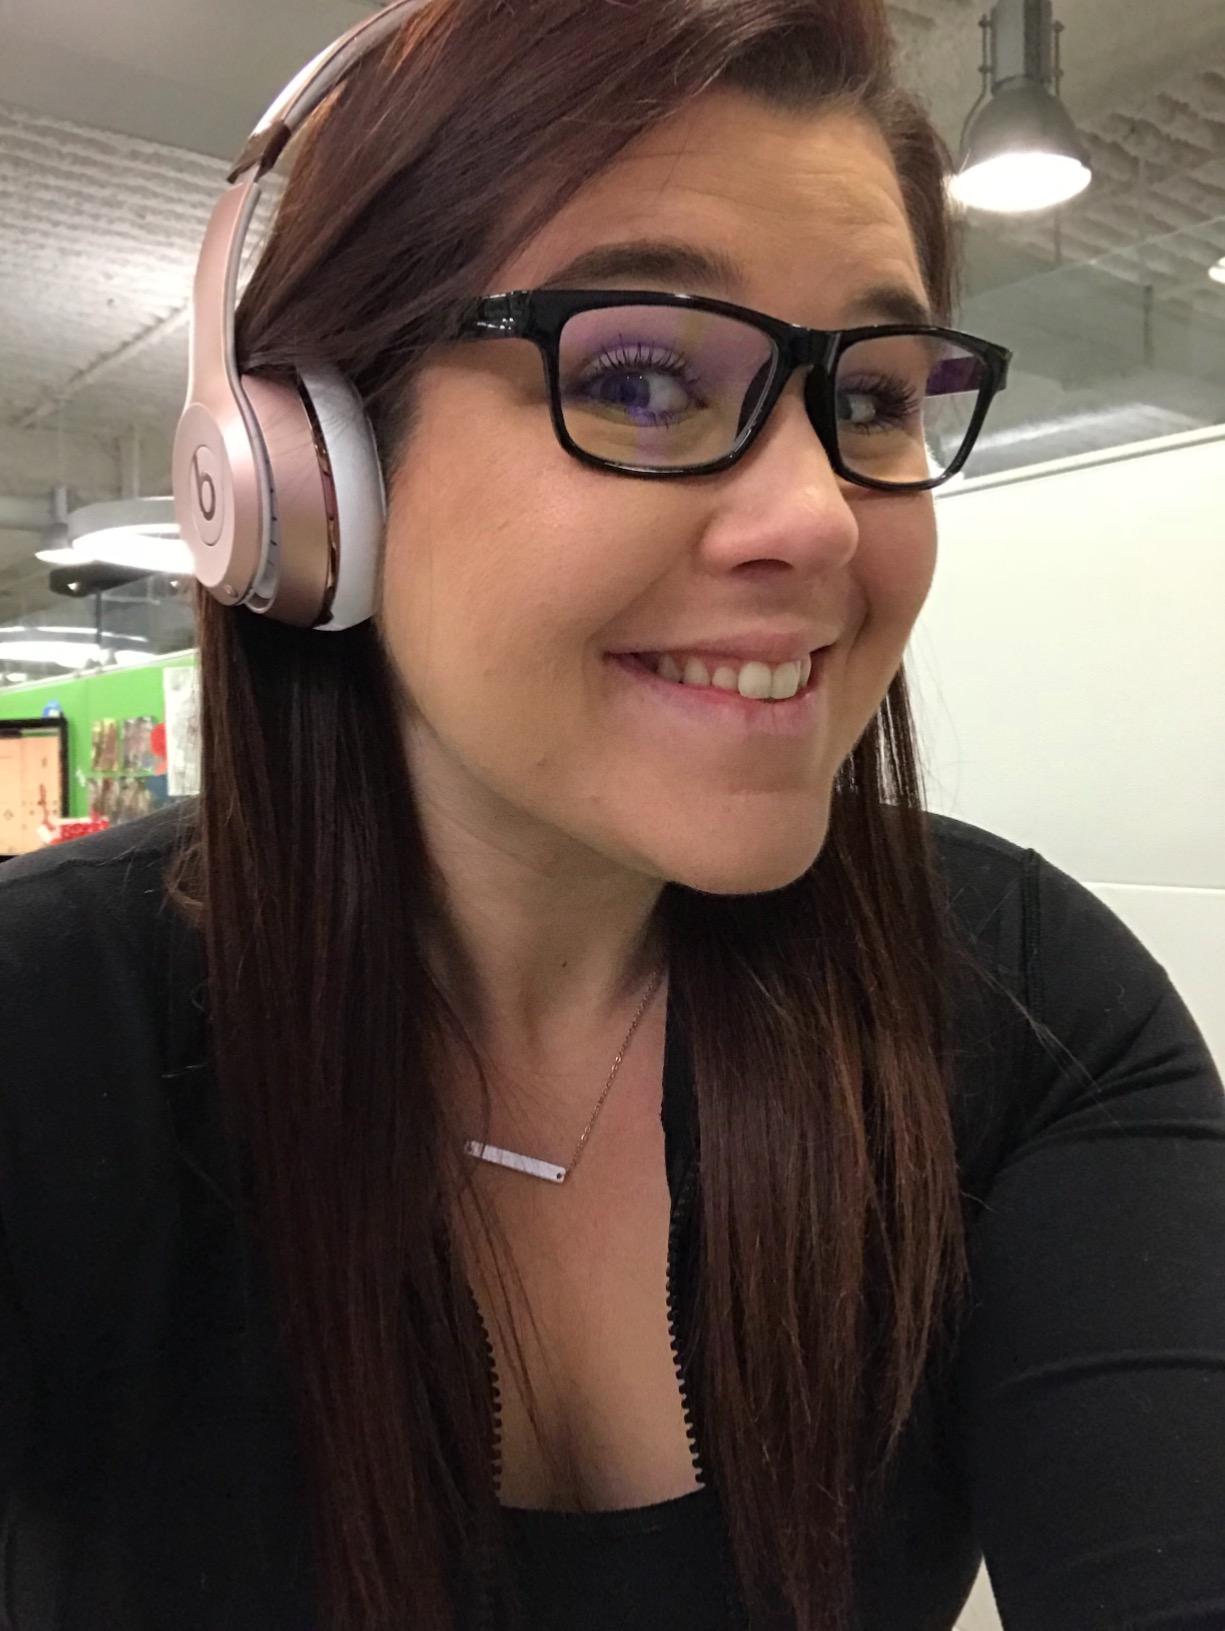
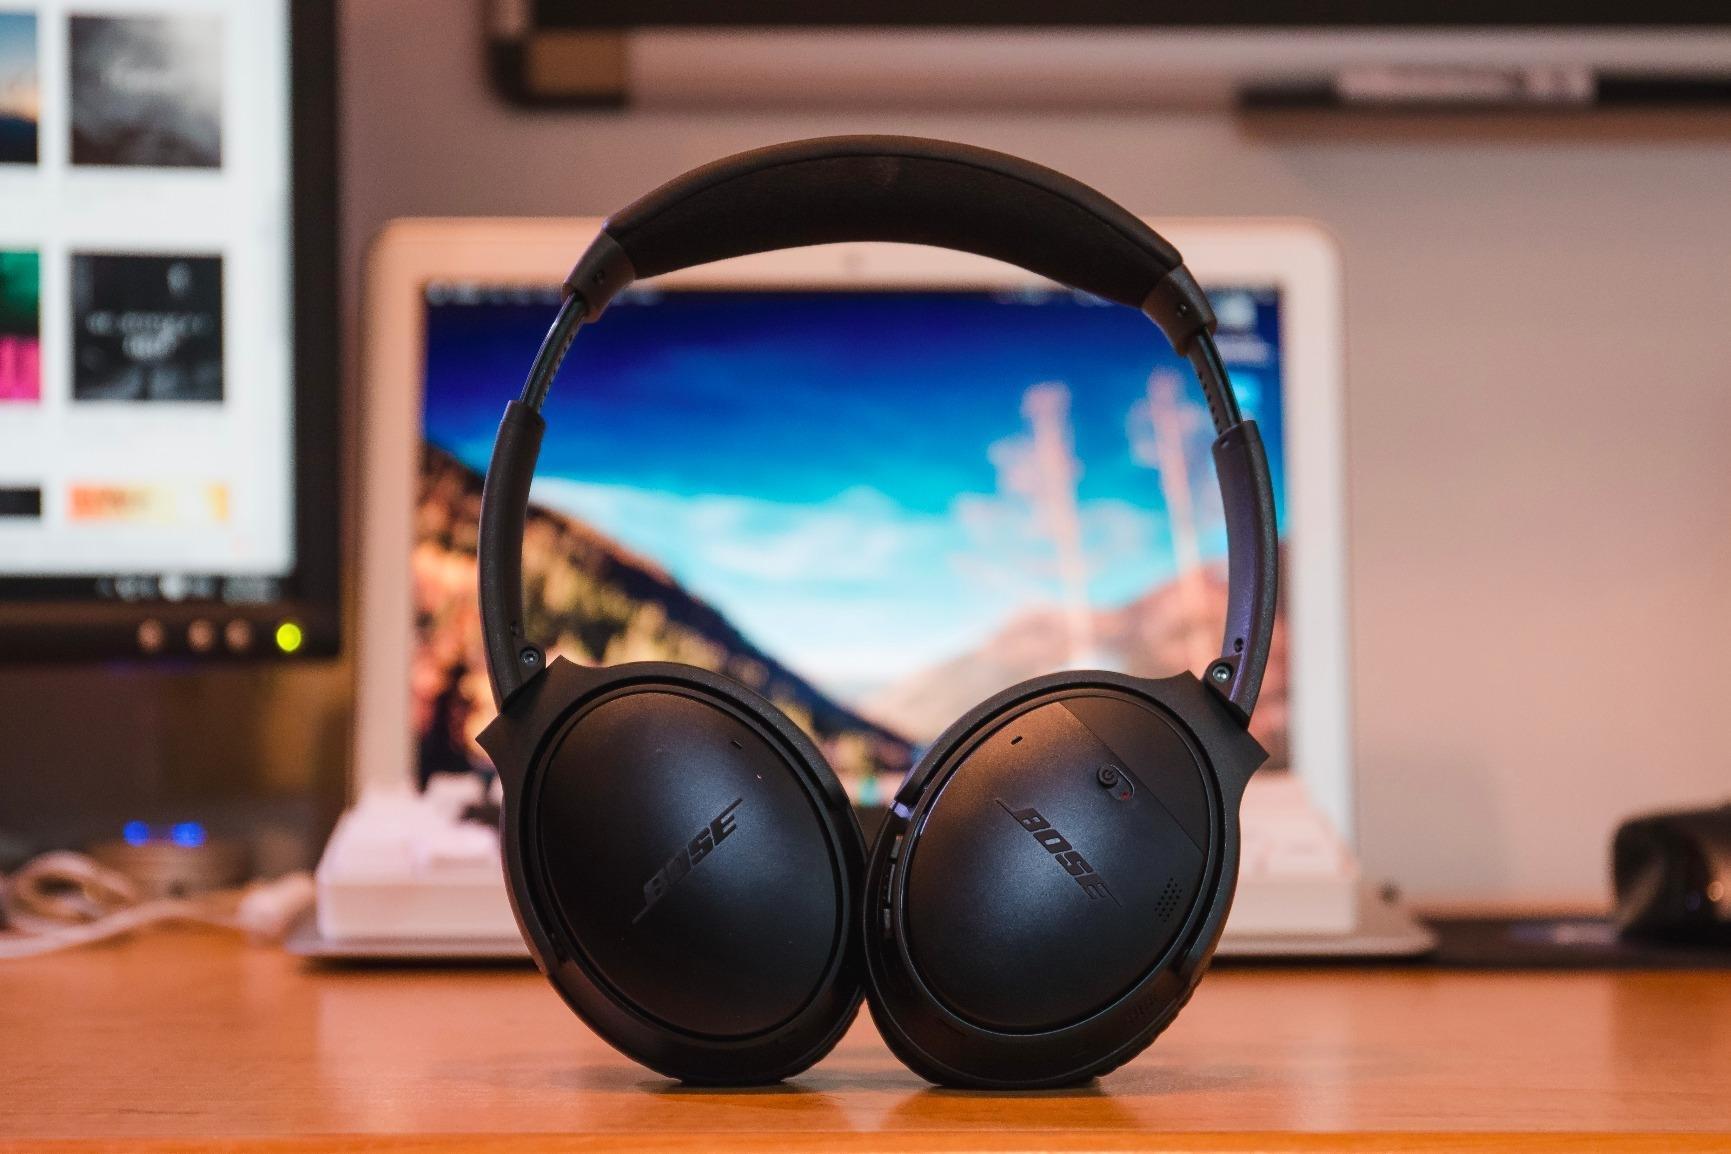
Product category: headphones
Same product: no